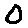
Label: 0